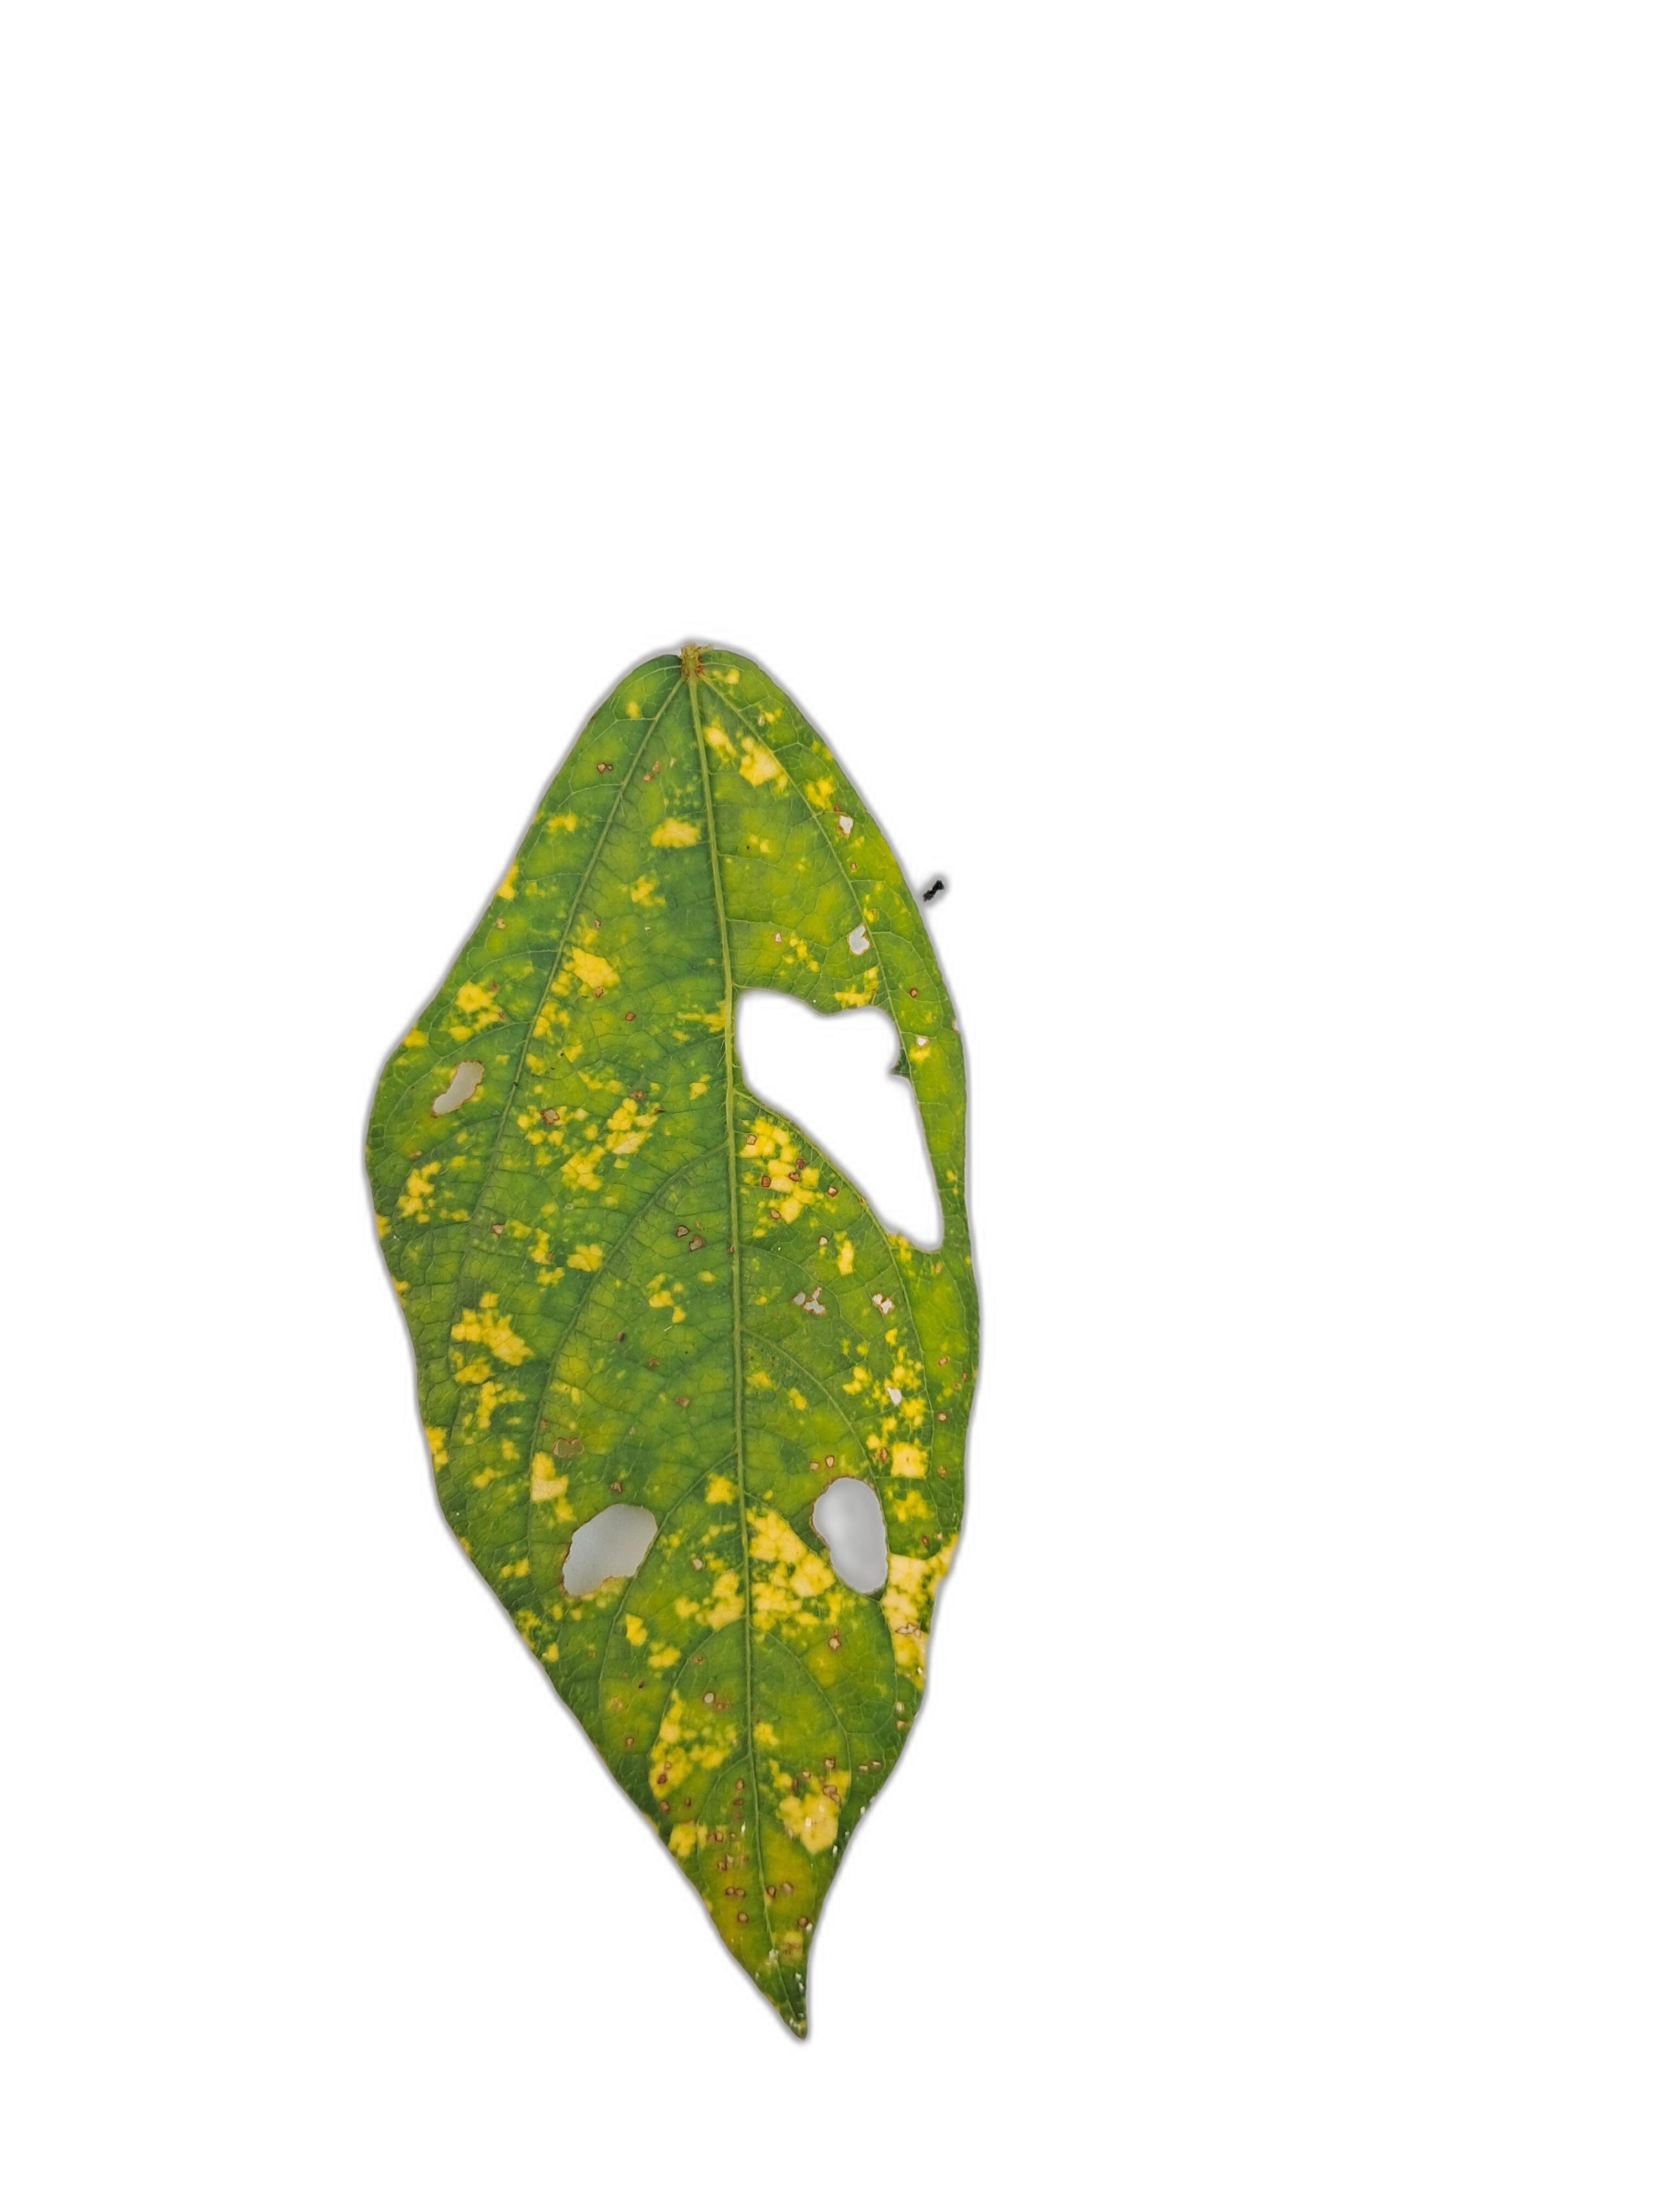
Label: Yellow Mosaic